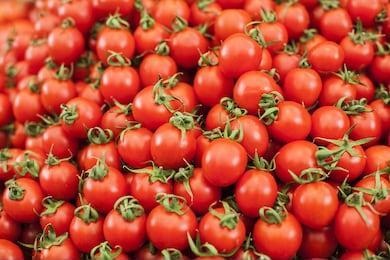
Label: tomato